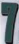
Number: 7